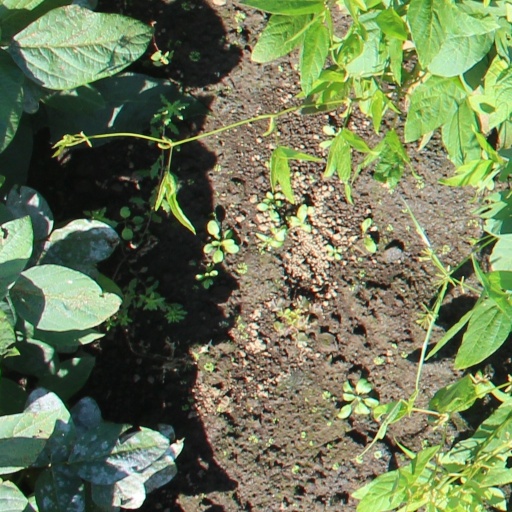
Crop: soybean